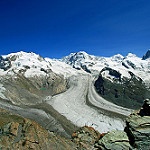
Scene: Outdoor